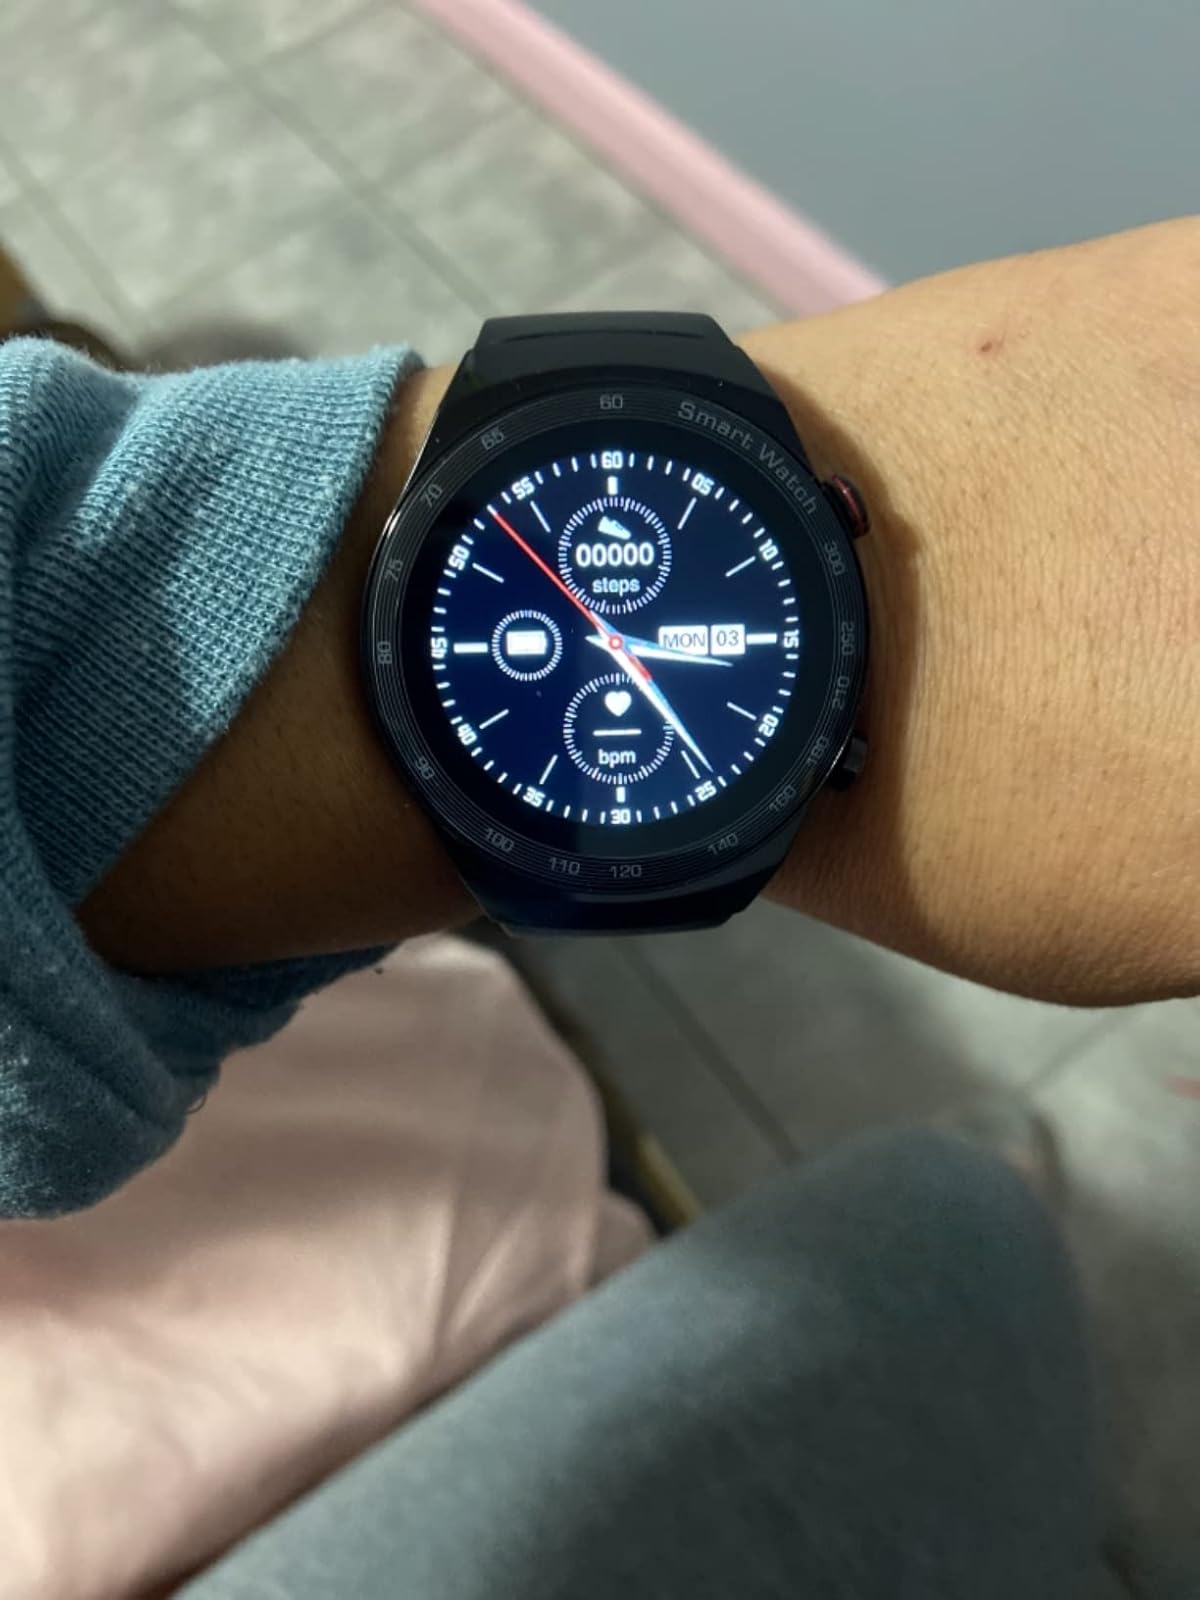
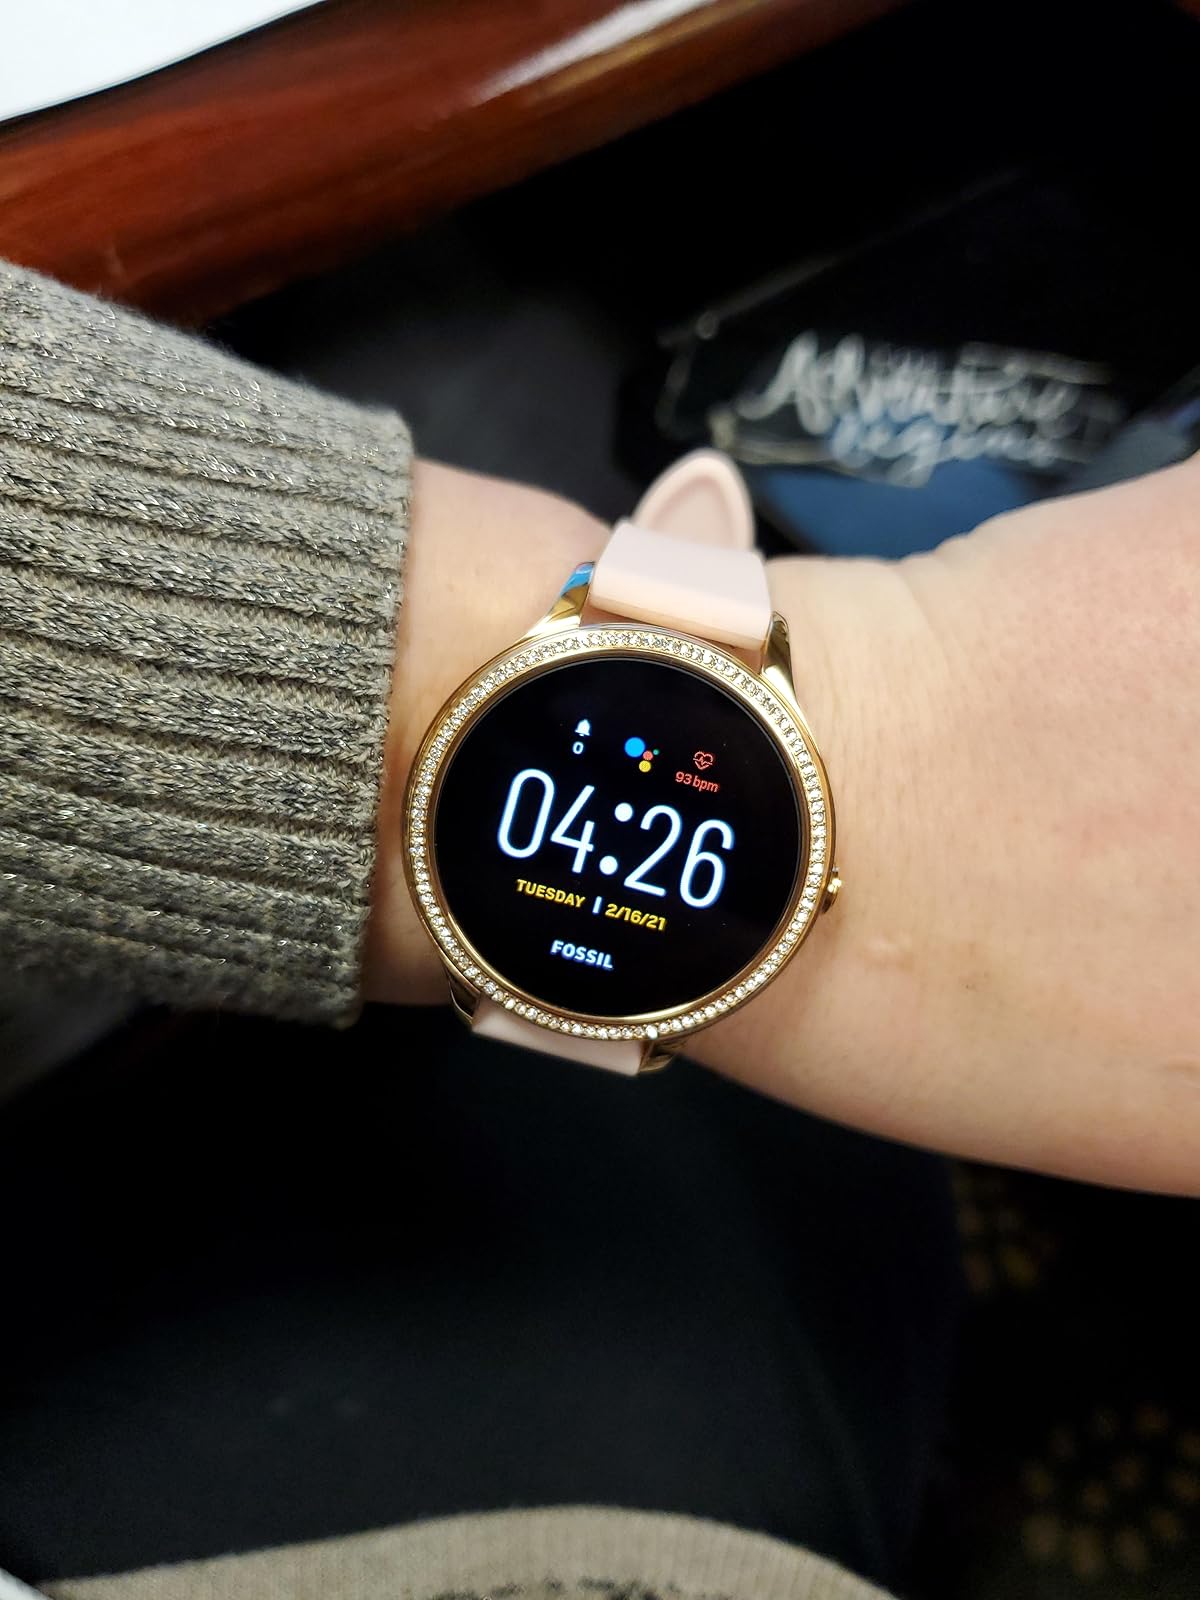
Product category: smartwatch
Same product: no